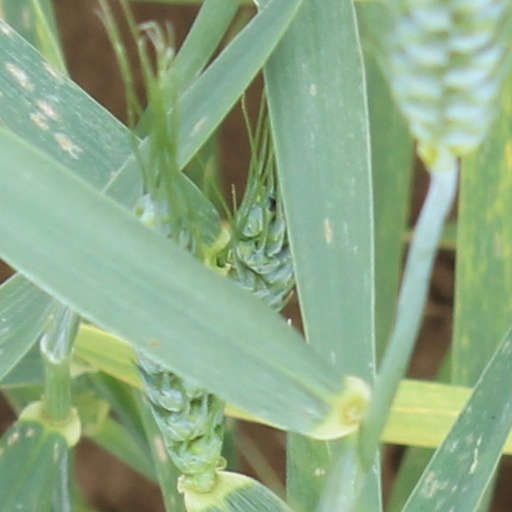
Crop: wheat